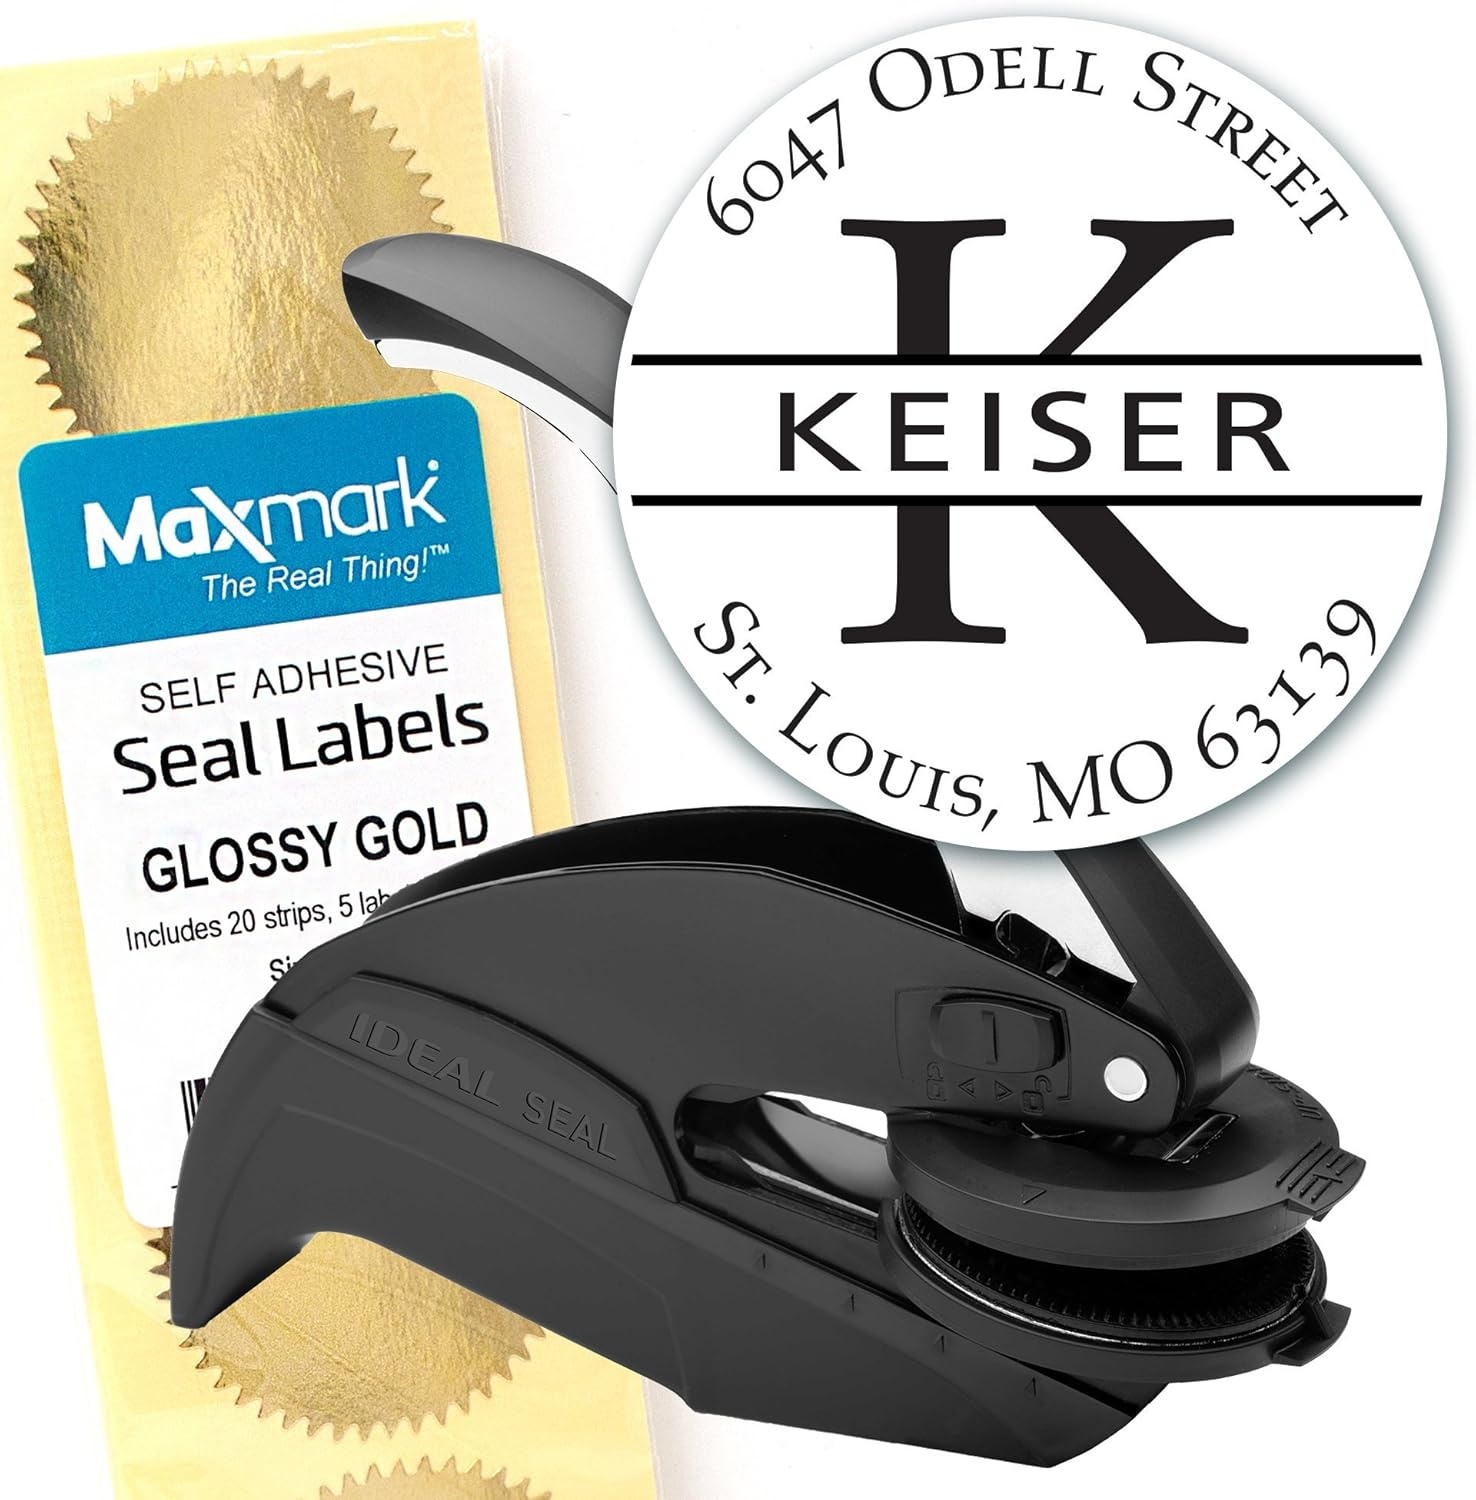
Custom Monogram Address Embosser - Personalized Round Seal with 50 Gold Seal Labels - Style EM022
Brand: Maxmark
About this item The new trodat handheld embosser is designed to also sit on your desk and be used as a desktop embosser Designed with new mechanism to create embossed images with minimal effort. Includes 50 Gold Seal Labels, and a deluxe snap pouch for storage - makes the perfect gift! Embosser seal engraved inserts are removable and interchangeable - you can order multiple replacement inserts to use with your embosser. Impression area: 1-5/8" round dia. (actual artwork may be a bit less)
Category: Office Supplies > Office Instruments > Office Stamps > Embossing Stamps